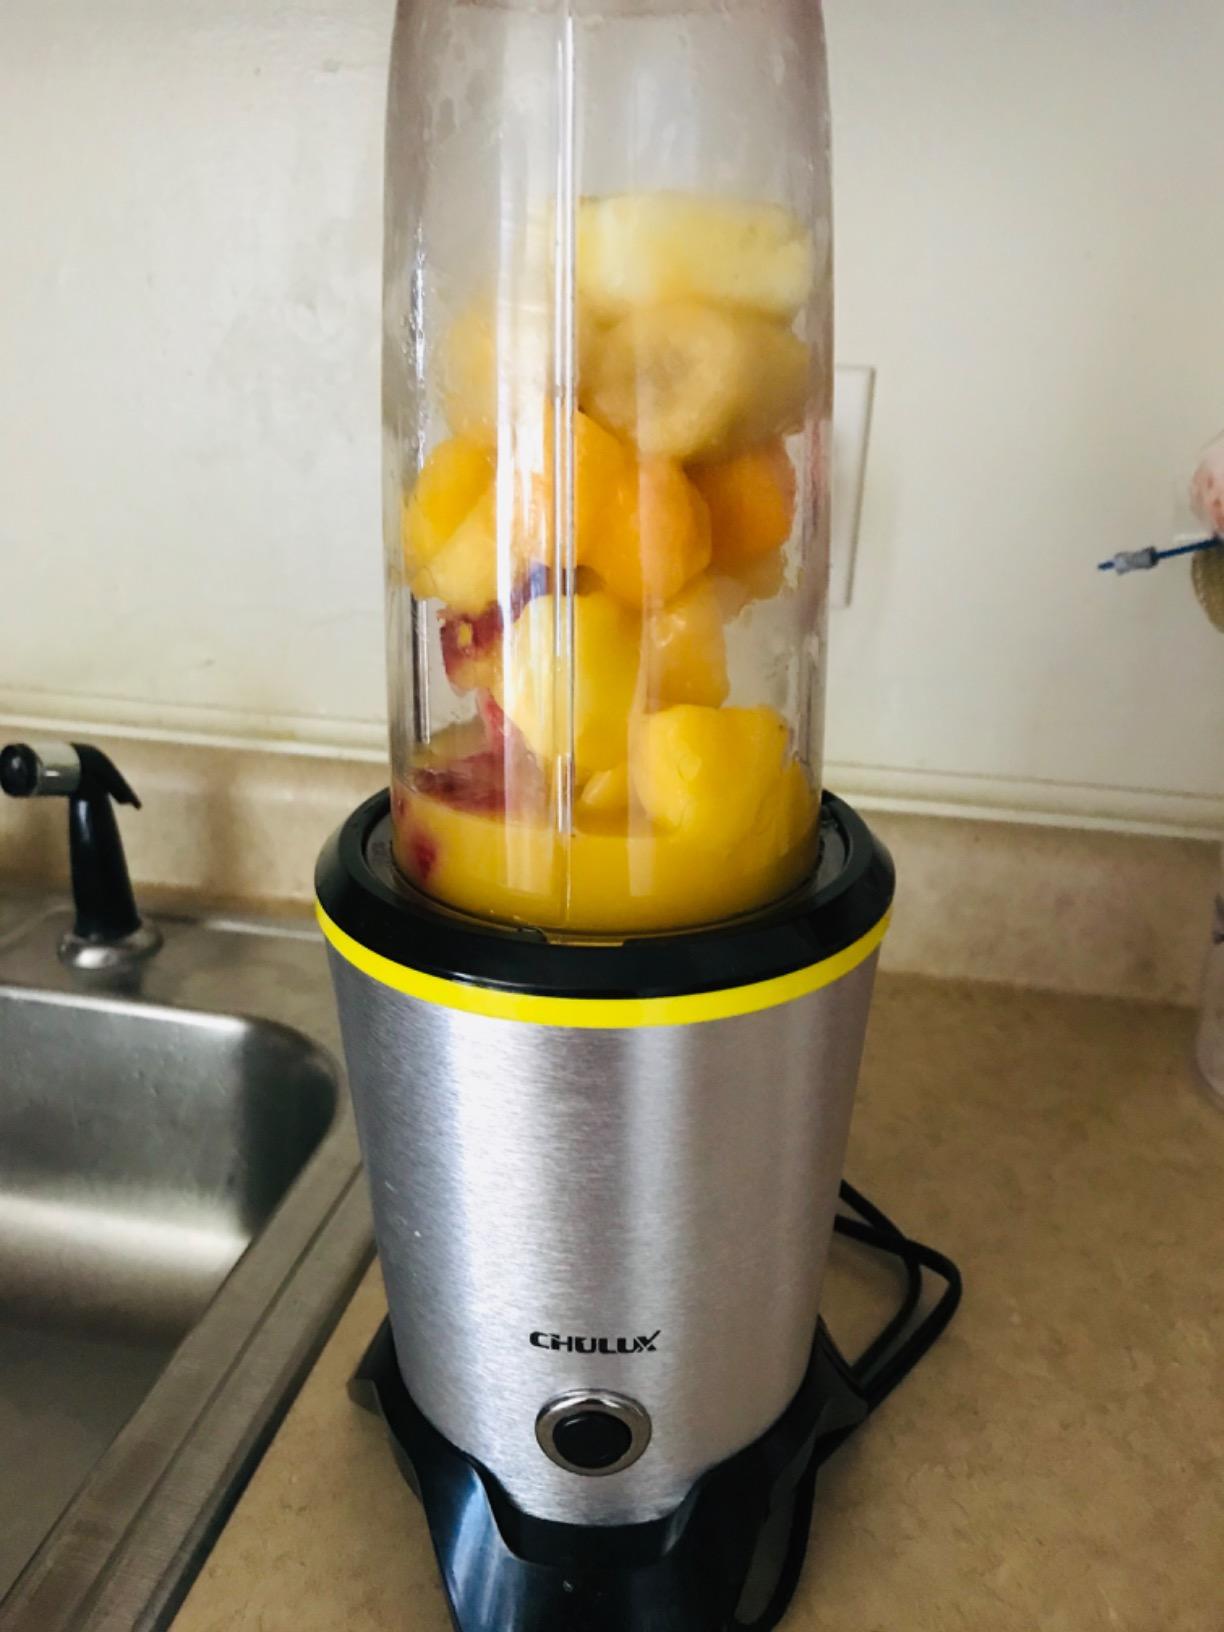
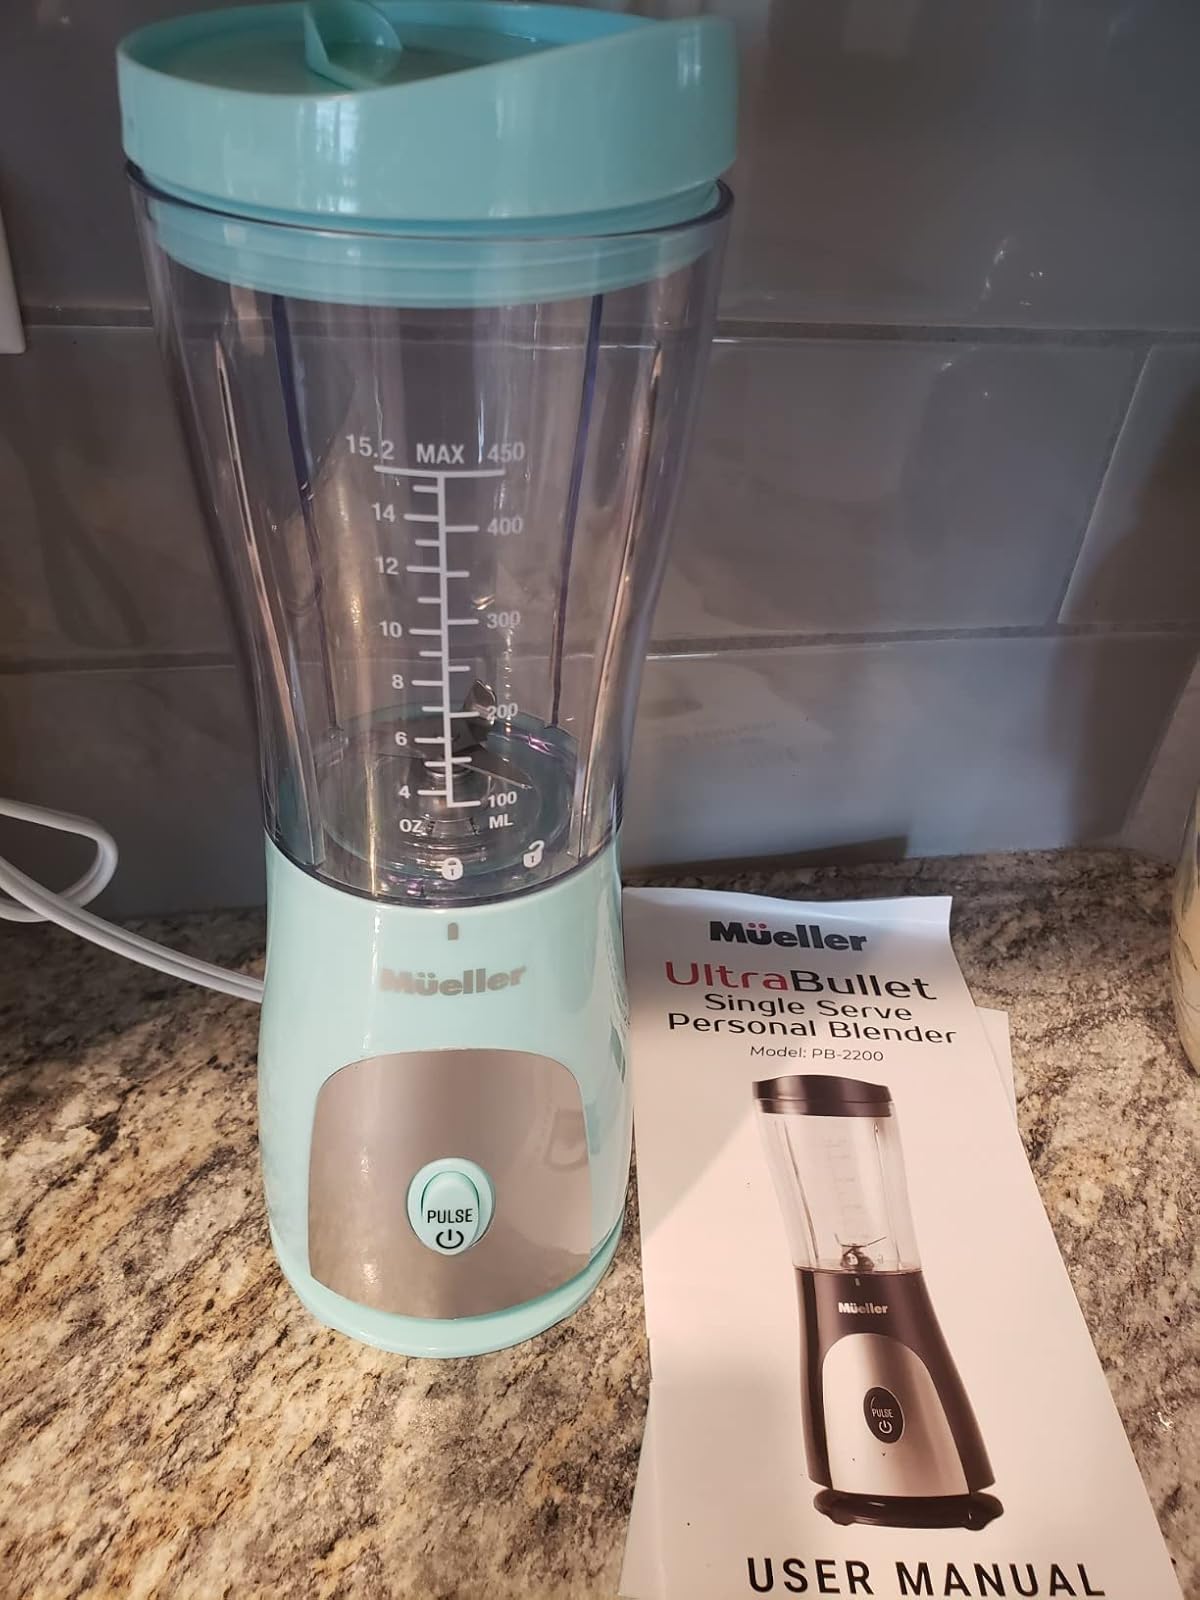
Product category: items_blender
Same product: no